Yngwie Malmsteen

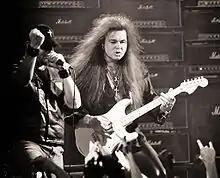
Malmsteen with Tim "Ripper" Owens, 2008

In 2000, he signed a contract with the US record label Spitfire and released his 1990s catalog on the US market for the first time, including what he regards as his masterpiece, "Concerto Suite for Electric Guitar and Orchestra", recorded with the Czech Philharmonic in Prague.